Wally Tittleton

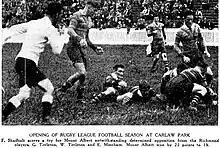
Wally Tittleton lying face down after trying to prevent a try to Shadbolt of Mt Albert. His brother George was on his back.

Both brothers were named to make their Richmond debuts in their practice match on April 18 at Carlaw Park against Mt Albert United. Mt Albert won 22–15, with the Auckland Star writing that both brothers "gave a good account of themselves" with Wally showing "pace and enterprise in the five eighth berth". He also scored a try for them. A photograph was published in the Herald of both brothers trying to prevent a try to Shadbolt in the Mt Albert side. The Herald also wrote prior to their first competition match that "the loss of A.E. Cooke is a severe one for Richmond… which, however, will field a strong thirteen. W. Tittleton the former South Auckland and New Zealand representative, is one of the most promising backs in the code and, at five eighths, he should improve the attack". They won 21–10 against Ponsonby United with Wally combining well with Ted Mincham. The New Zealand Herald said that he was "well to the fore in the first half when he was receiving opportunities, and there is little doubt that he is a most promising player" and would be "a decided acquisition". Their next match was against Manukau who would go on to win the championship, one point ahead of Richmond. Manukau won 14–8 with Wally scoring one of their two tries and was said to be the best Richmond back. In a 13–12 loss to Mt Albert he played first five-eighths where "he did some good all-round work". In their next match, a 23–13 win over Marist Old Boys, he "did a lot of useful work" and was involved in a try to Owen Wilkie. In their round 5 win over Newton Rangers he "cut through cleverly on occasions only to see his good work nullified by poor handling". He scored his third try in a 13–13 draw with Devonport United. Tittleton "was sound in all departments and when he cut through he was always working for position and studying his supports". The Herald said that "both Mincham and Tittleton played fine games and made brilliant openings which should have brought better results… Tittleton, besides being prominent both on attack and defence, scored a good solo try from a poor cross kick from Crooks". In a loss to City Rovers on June 13 he was "easily the best of the Richmond backs and was dangerous on attack". Then in a 15–6 win over Ponsonby he collaborated "in great fashion" with Noel Bickerton and played an "outstanding game".